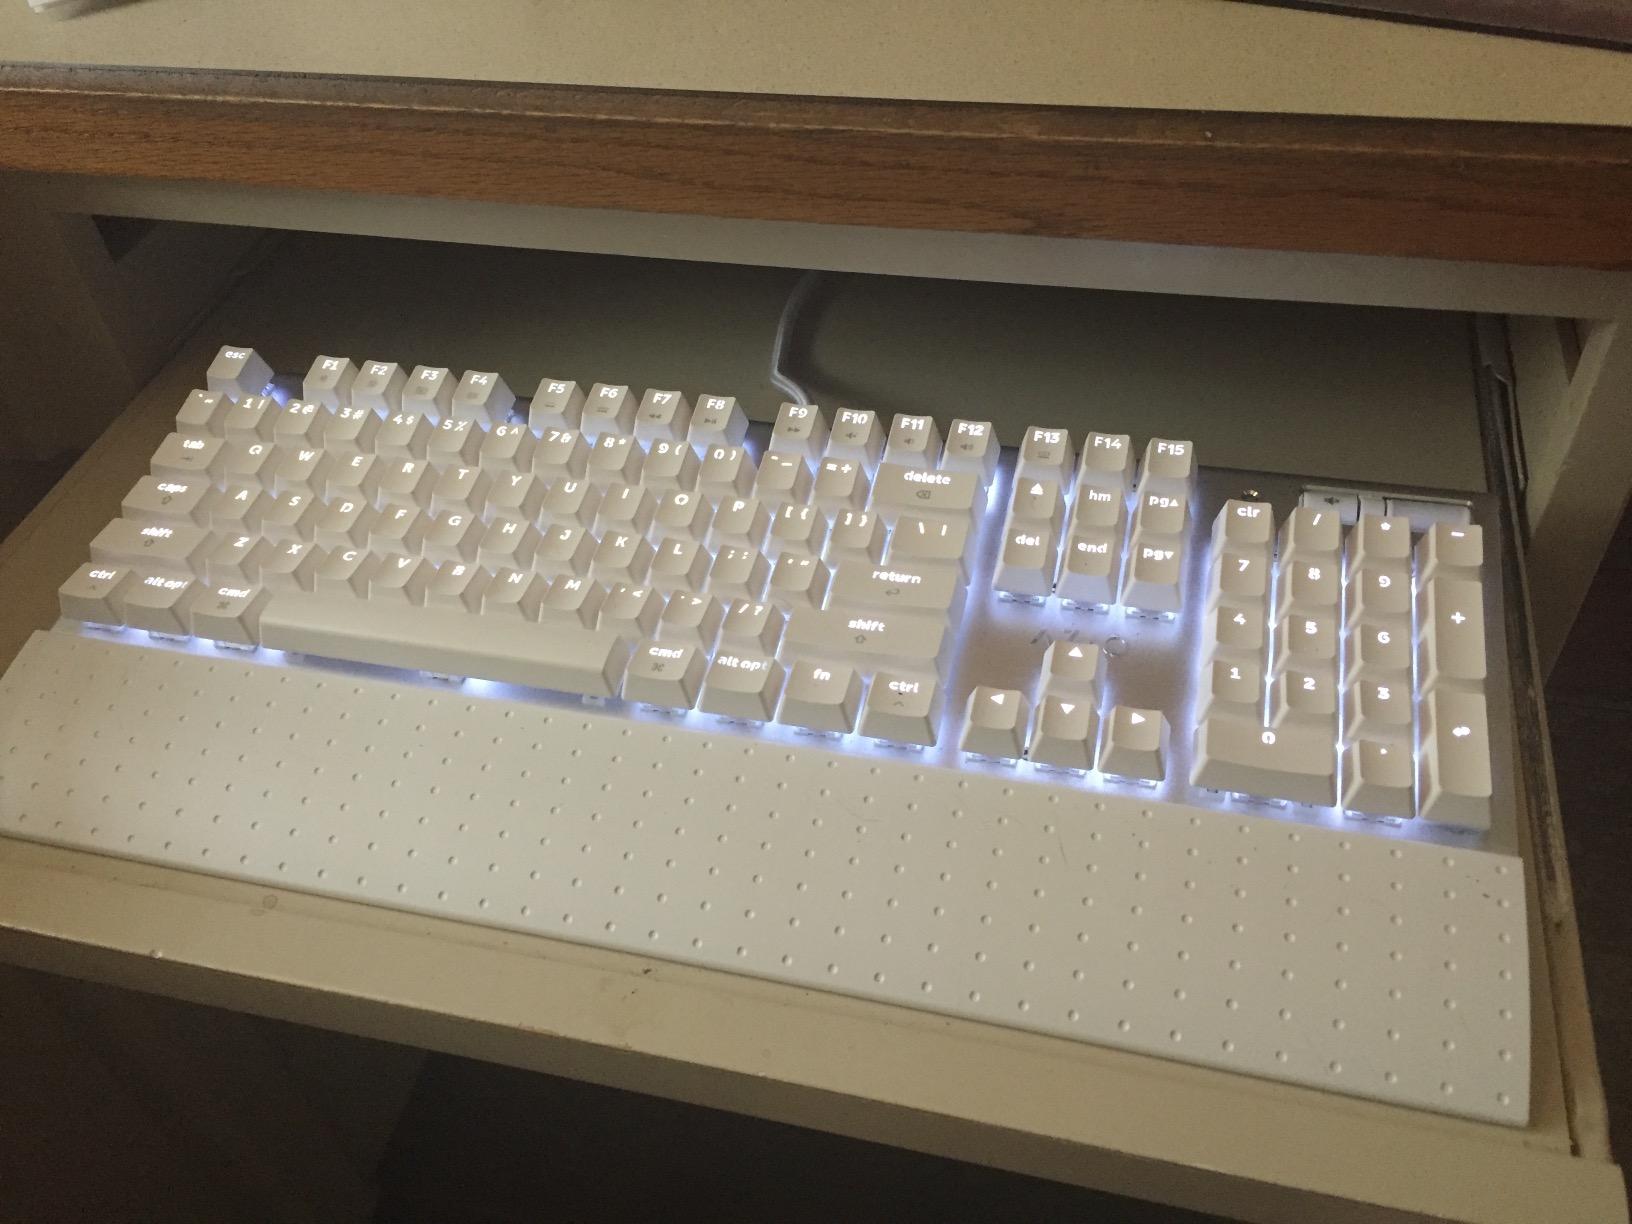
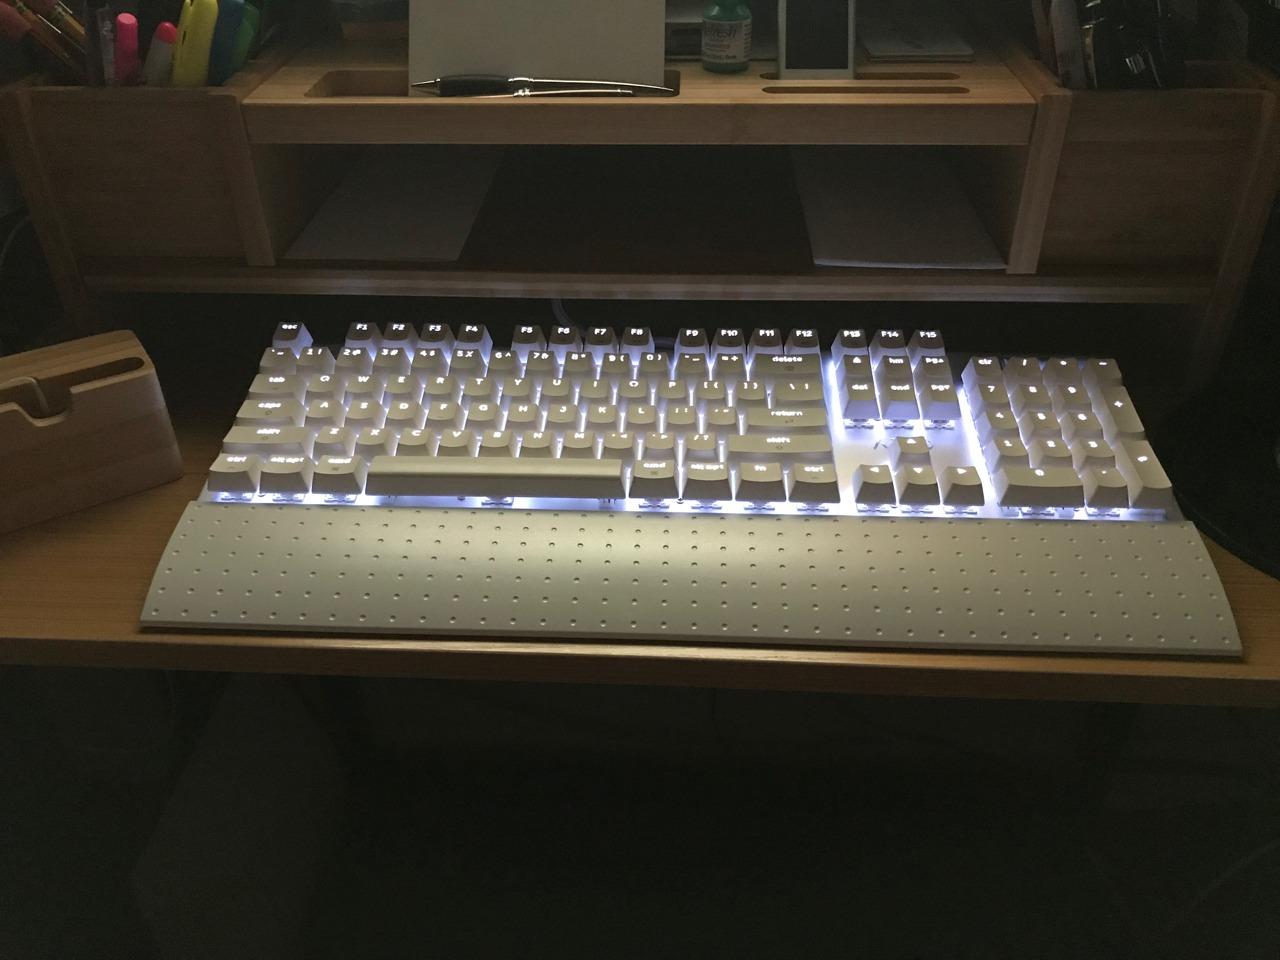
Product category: keyboard
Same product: yes